Kenya

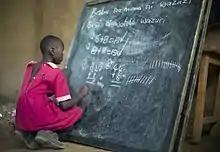
A Maasai girl at school

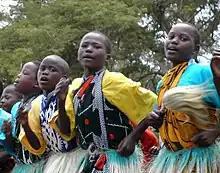
Kenyan boys and girls performing a traditional dance

Children attend nursery school, or kindergarten in the private sector until they are five years old. This lasts one to three years (KG1, KG2 and KG3) and is financed privately because there has been no government policy on pre-schooling until recently.